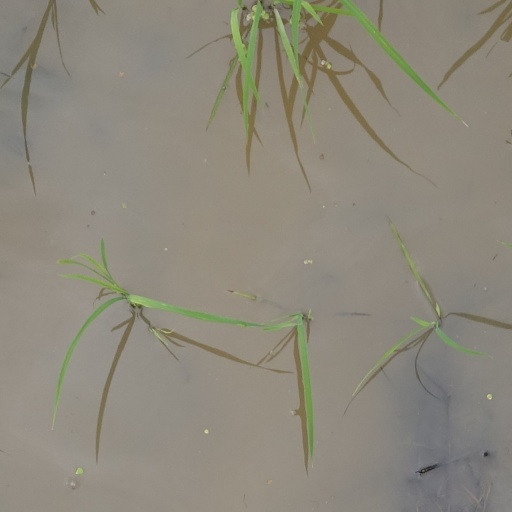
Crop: rice